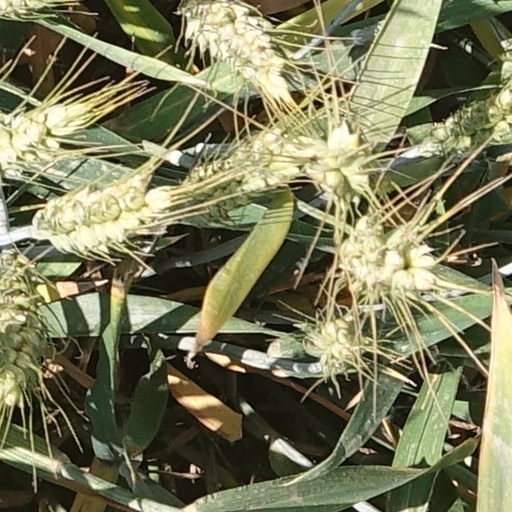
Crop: wheat